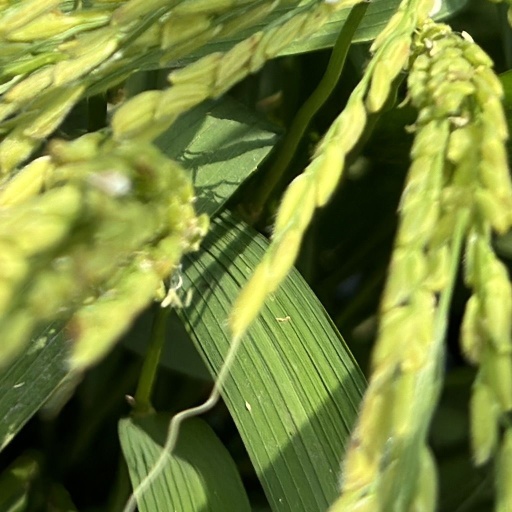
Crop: rice